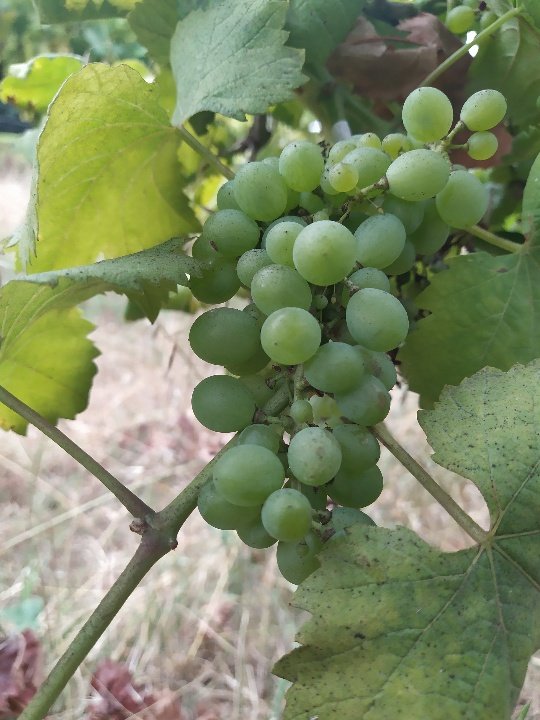
Berries visible: 47
Grape clusters: 1